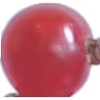
Label: redcurrant